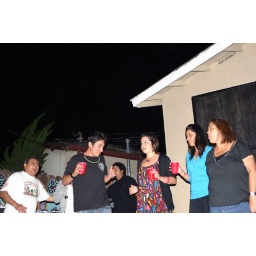
brown girl in the ring, tra-la-la-la-la, Belize's finest